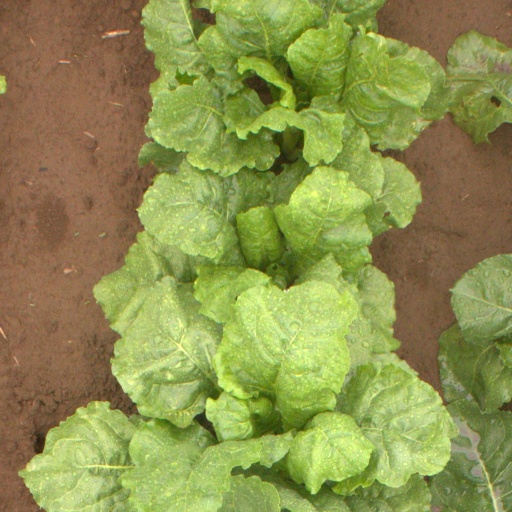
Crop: sugar beet